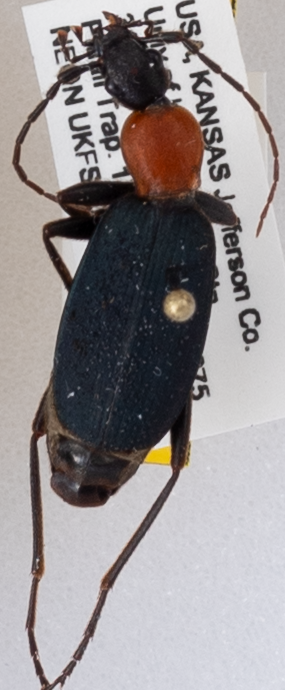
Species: Galerita atripes
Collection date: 2019-09-17
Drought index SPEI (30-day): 1.13
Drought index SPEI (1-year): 1.69
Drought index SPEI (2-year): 0.764